Subrat Kumar Prusty

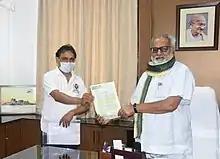
As part of "My Language My Right" movement, submitted a letter of demand to the Hon'ble Governor of Odisha for the preparation of all the Entrance Examination and Competitive Examination Questionnaires and the preparation of books in Odia.

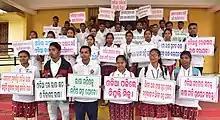
"My Language My Right" Movement with college students at Chandrasekhara Behera Jilla School, Sambalpur

Early in his life as a student, Pruty created or was involved with various social service organisations. But soon after his research work, he again entered active organizational work and formed Janasammilani, Odisha. His views on the eradication of poverty rests on setting up industry and that reformation in agriculture should be encouraged with related cottage industry, as Odisha is essentially an agricultural state. He has worked to impart Education in Odia. For this purpose he began to train promising students to appear in various competitive examinations in Odia.